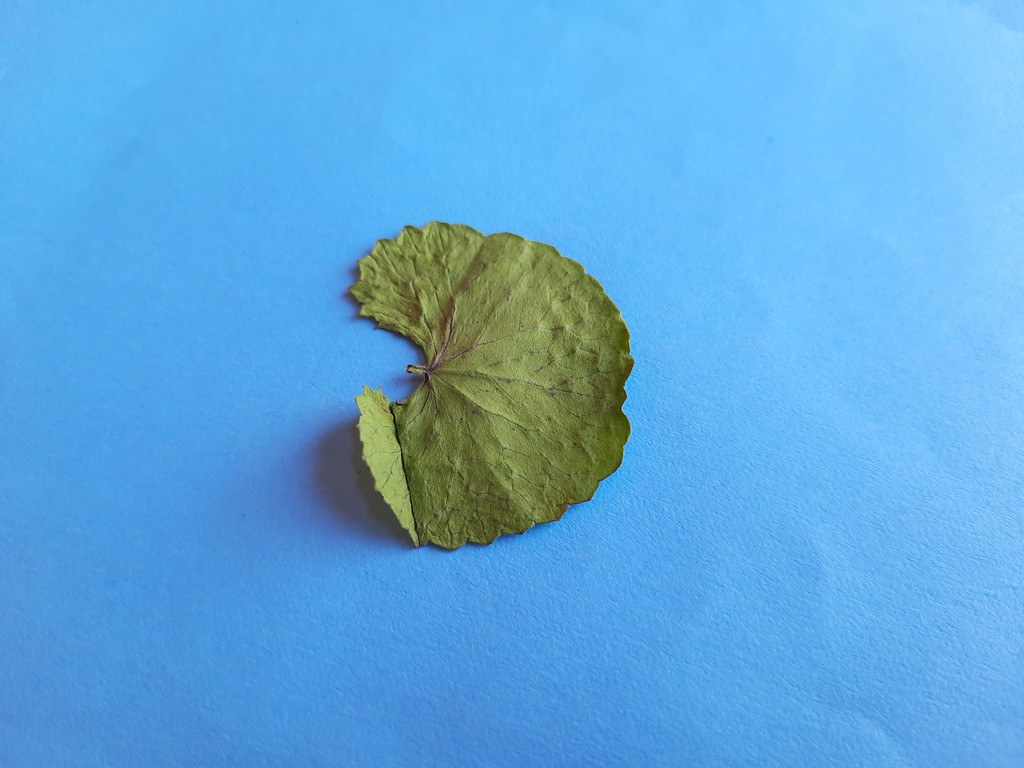
Label: Dried